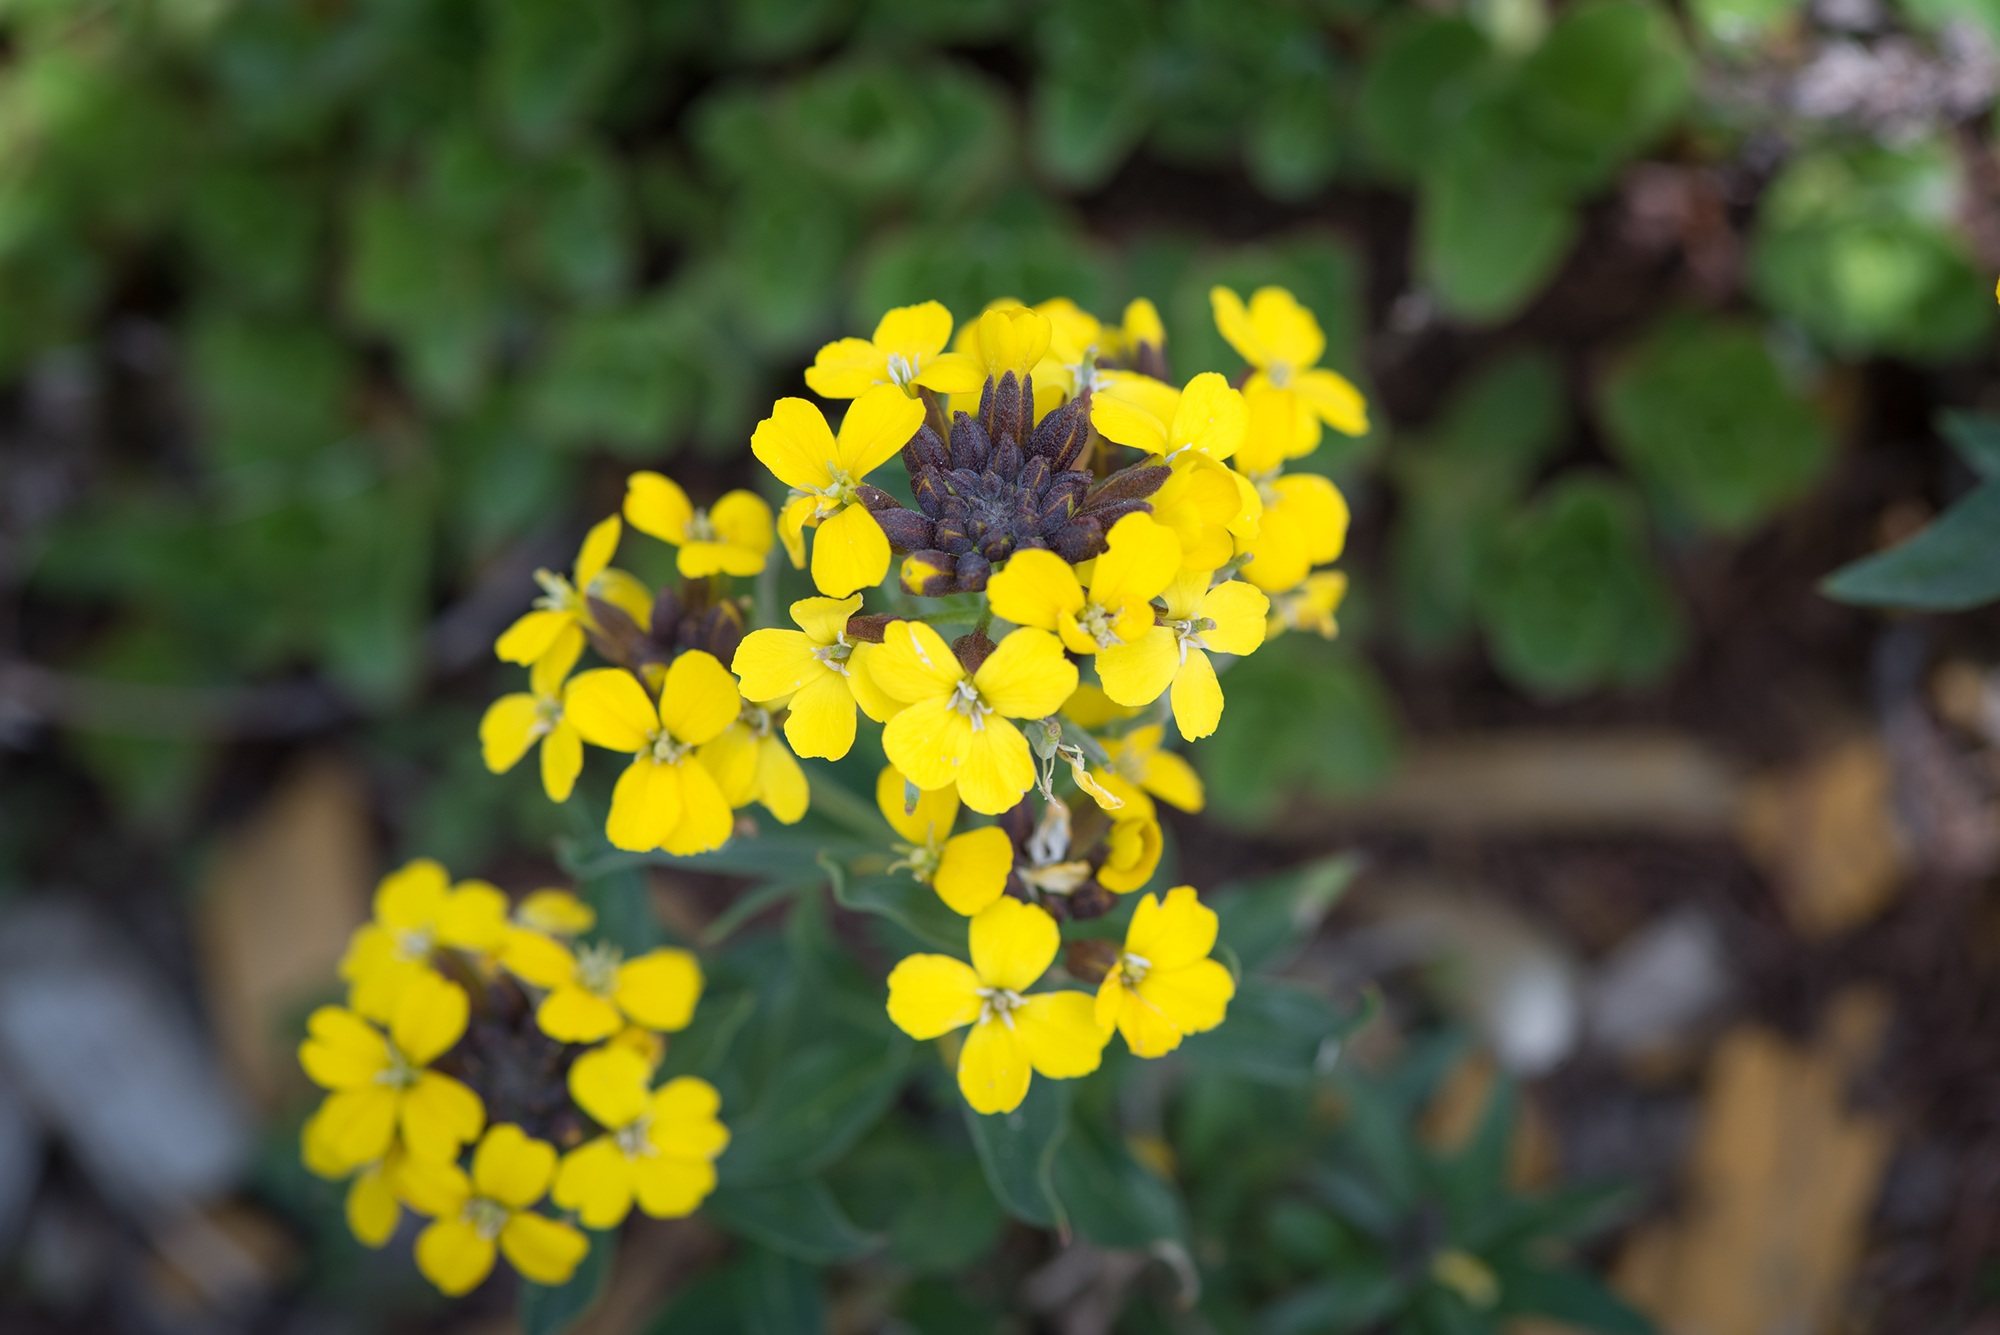
nature, plant, flower, spring, herb, botany, yellow, garden, close, flora, yellow flower, wildflower, flowers, yellow flowers, tansy, flowering plant, lantana camara, cushion flower, subshrub, rock stone herb, yellow pad flower, annual plant, common tansy, land plant, alyssum